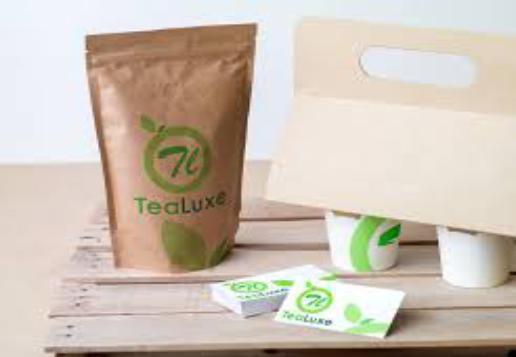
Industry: Food